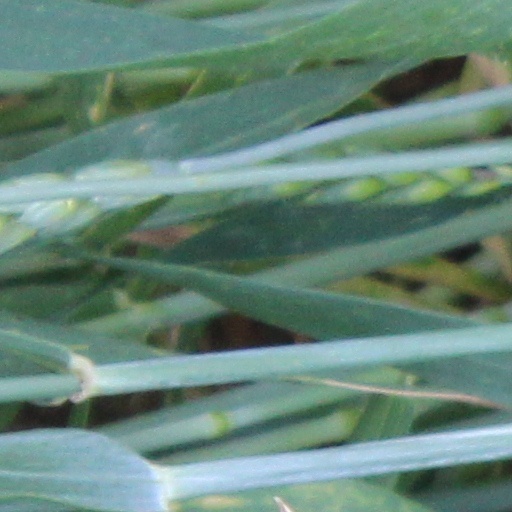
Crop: wheat